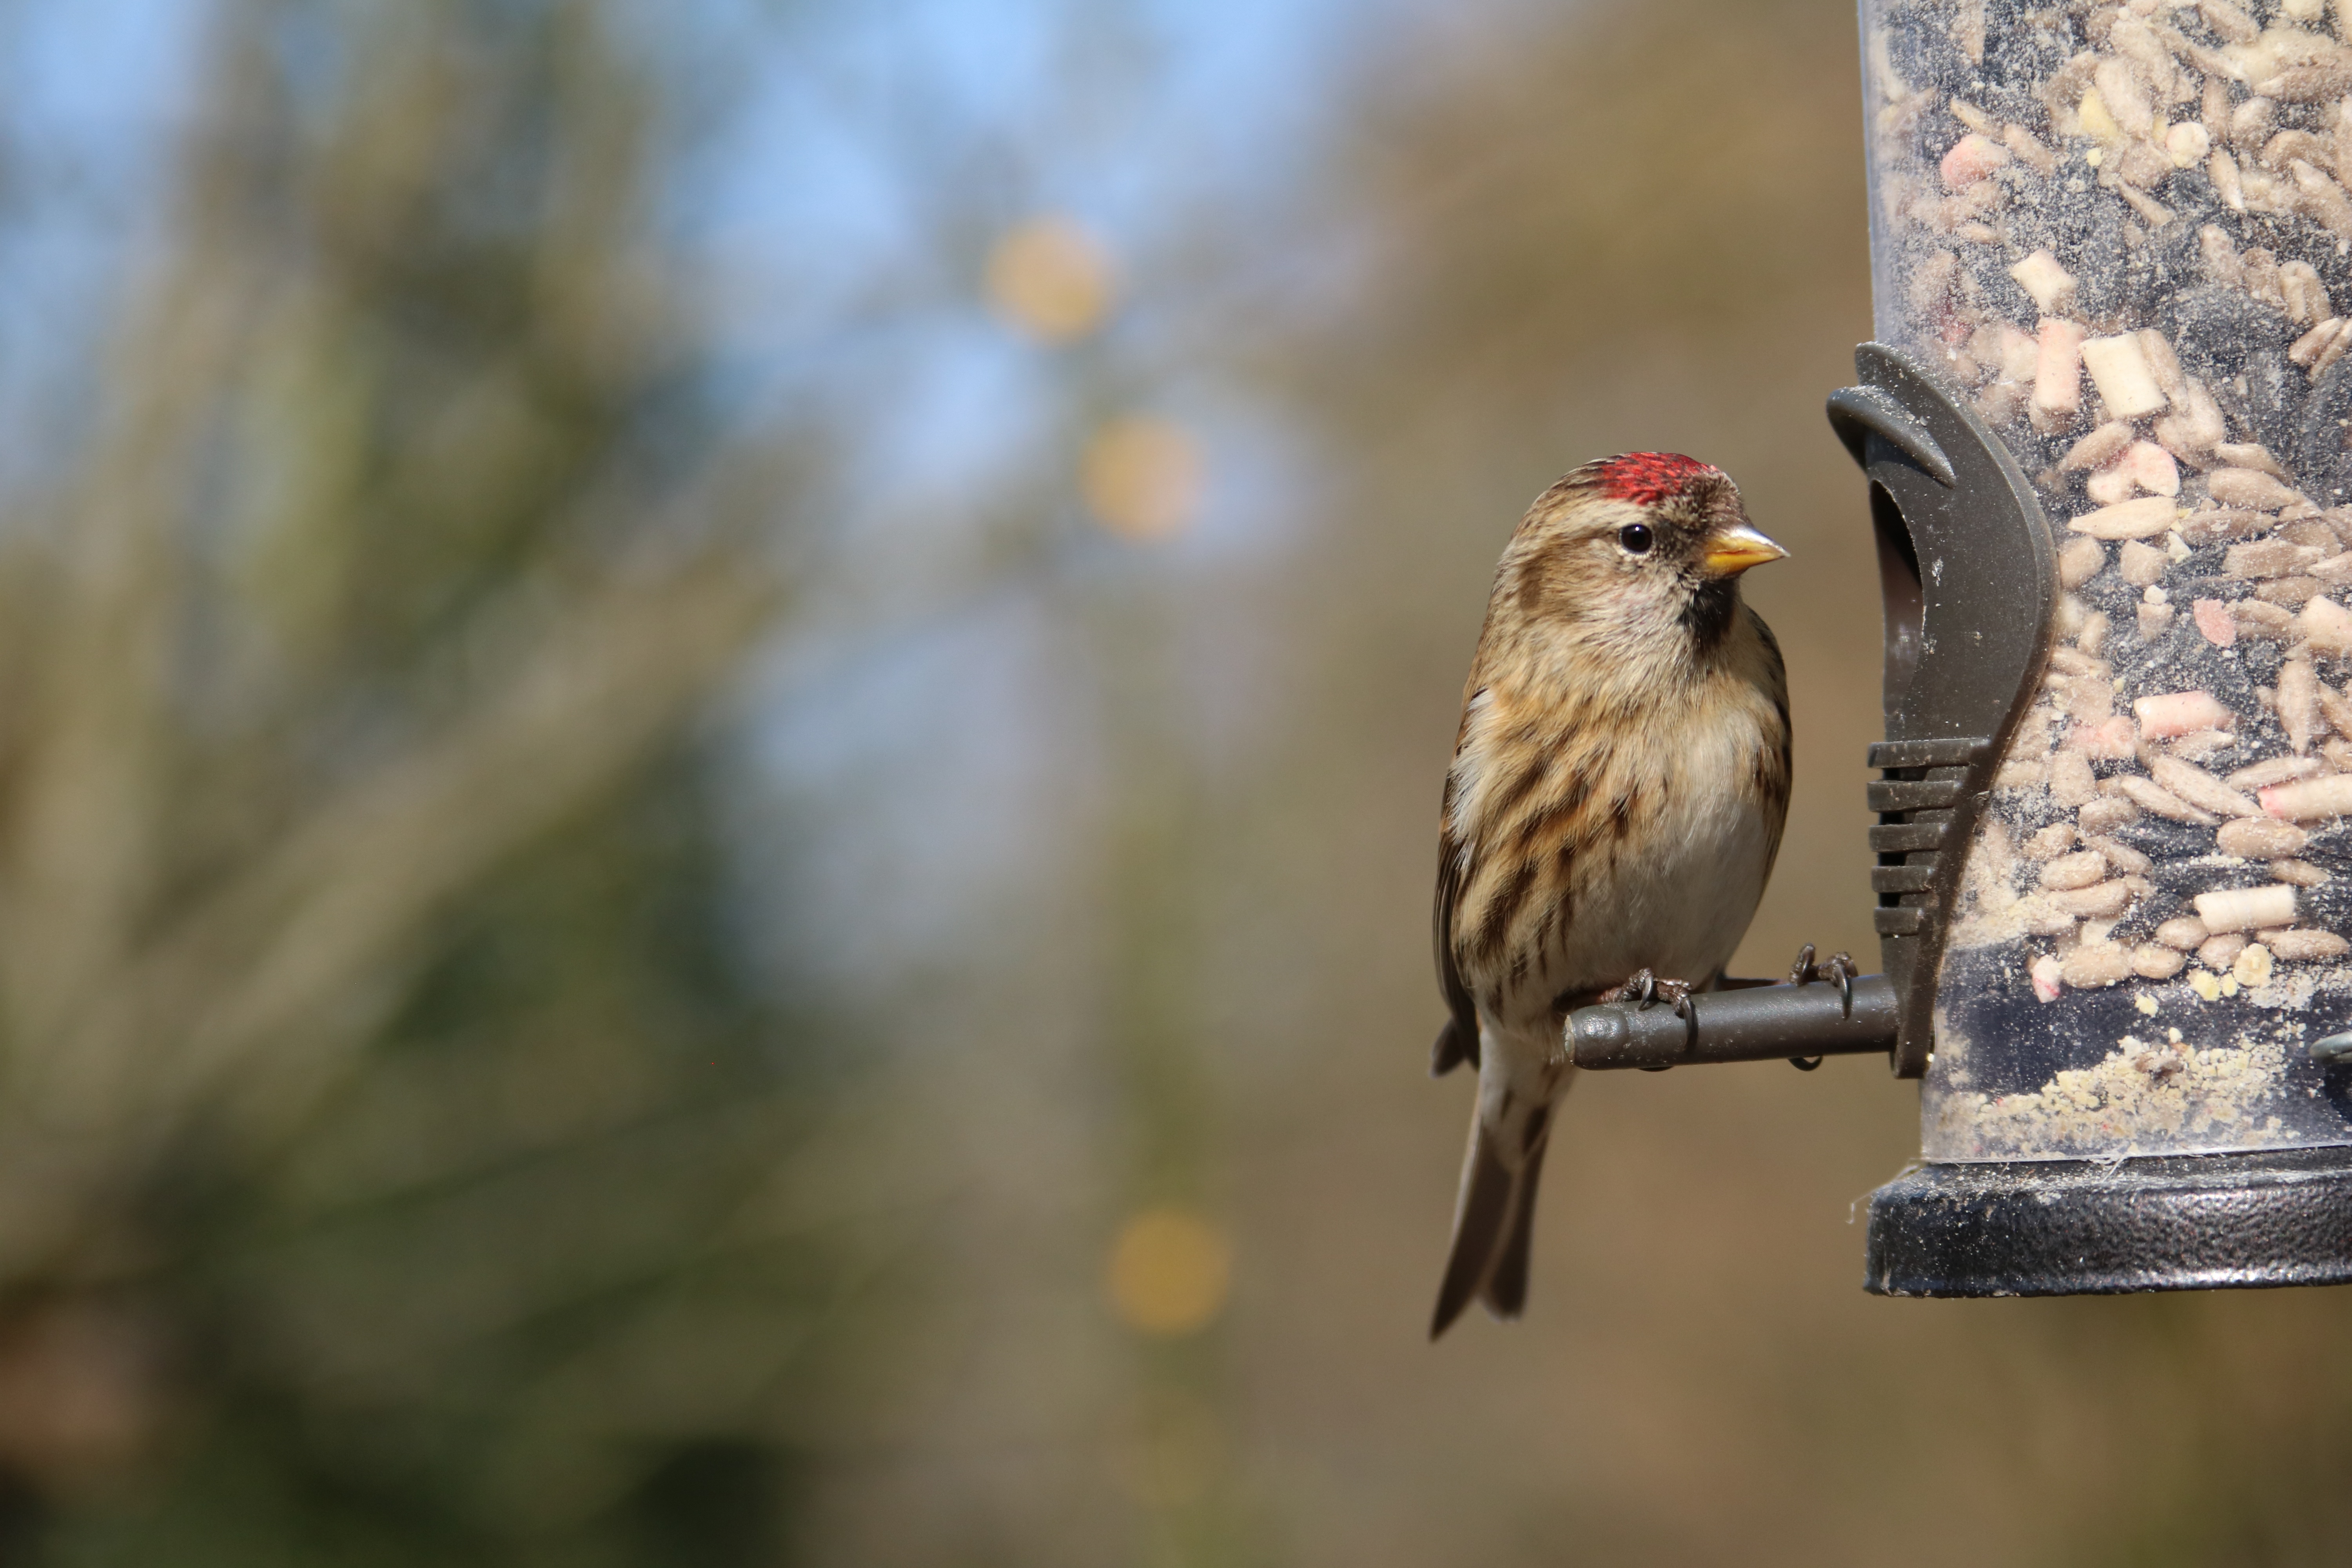
nature, branch, winter, bird, wildlife, beak, small, garden, fauna, feeding, vertebrate, sparrow, finch, feeder, cabaret, perched, redpoll, house sparrow, garden bird, streaked, old world flycatcher, perching bird, lesser redpoll